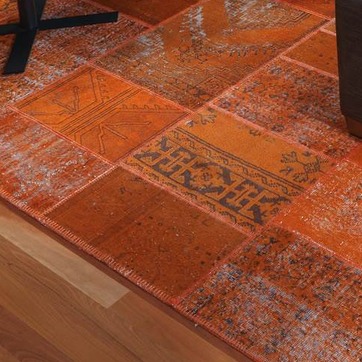
Material: carpet